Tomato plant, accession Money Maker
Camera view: horizontal (90 deg, fisheye); turntable rotation: 300 degrees
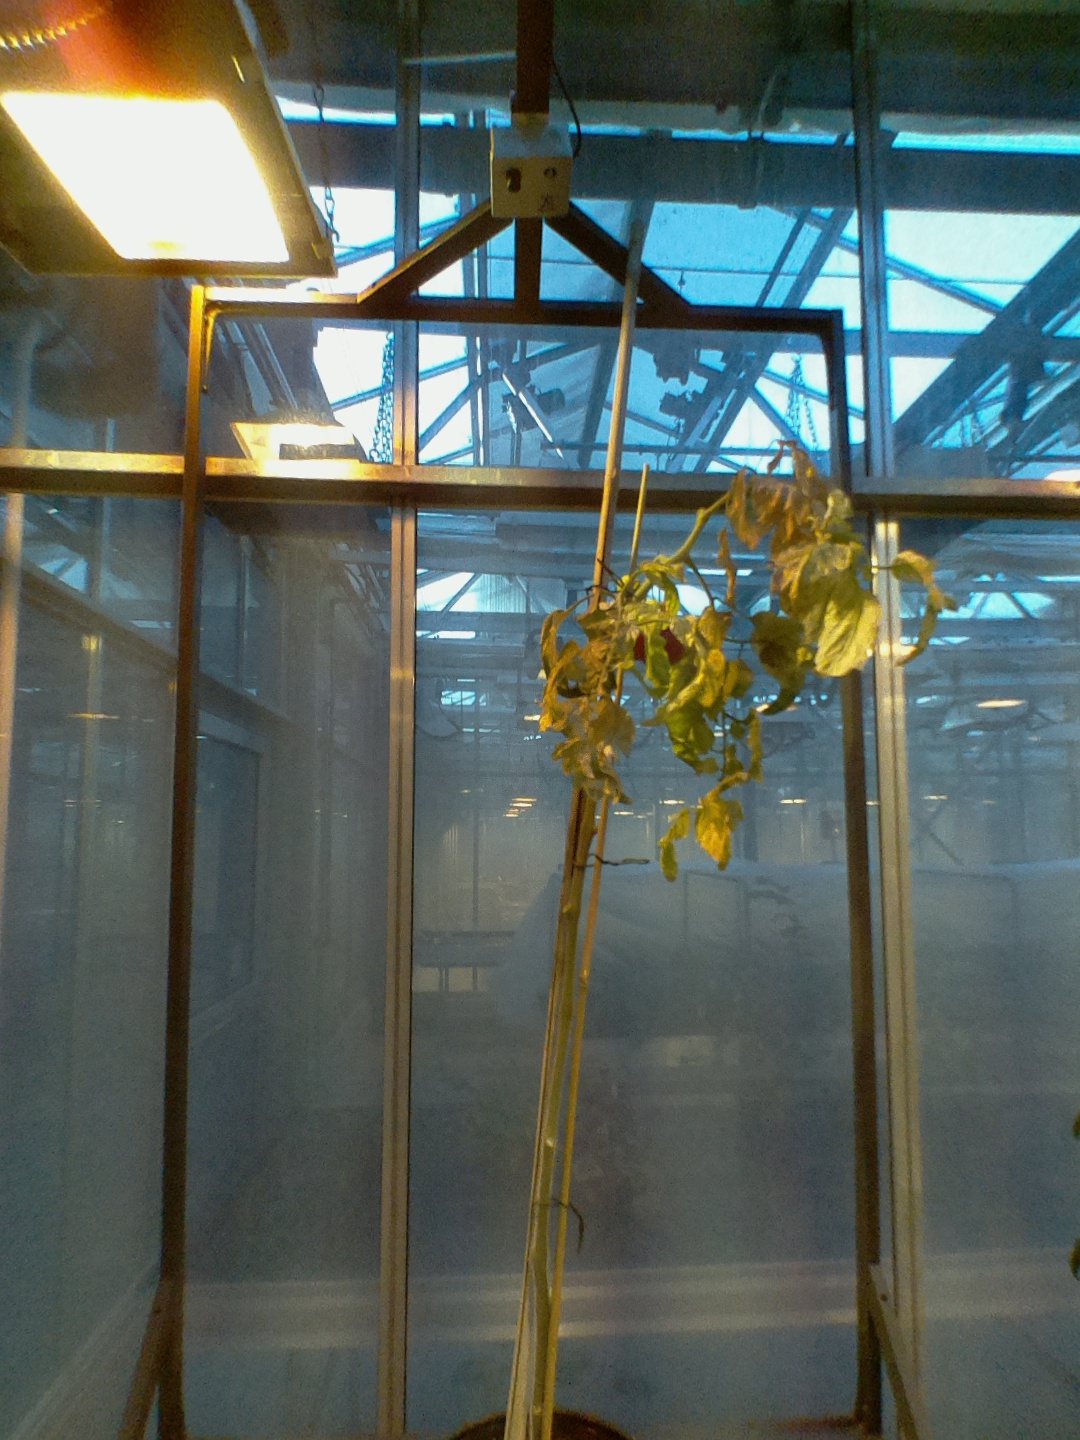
BBCH growth stage 89: 90%-100% of fruits show typical fully ripe color